Mashing

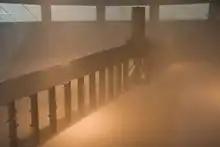
Interior view of a mash tun in a Scotch whisky distillery, showing the stirring mechanism

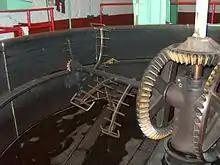
An empty mash tun showing the integrated mash rake

To achieve economies of scale, large breweries often possess at least one dedicated vessel for mashing, called a "mash tun". Breweries implementing a decoction process must possess at least two dedicated vessels.